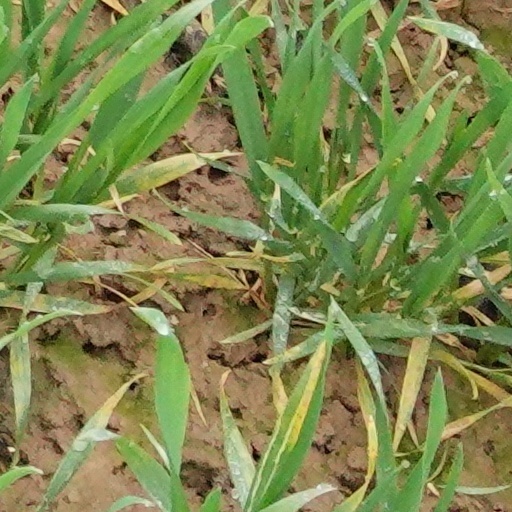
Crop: wheat